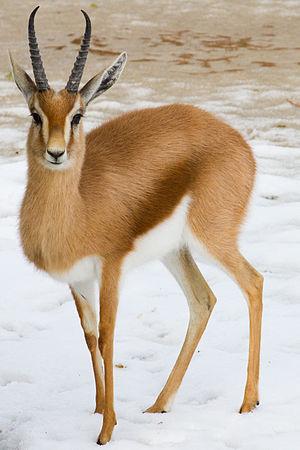
La gazelle dorcas ou gazelle Dorcade est une espèce de gazelle de la famille des bovidés qui vit dans le Sahara, elle est le plus petit des bovidés sahariens.
Les gazelles sont des mammifères, de la famille des bovidés, principalement de la sous-famille des antilopinés, vivant dans les steppes d'Afrique et d'Asie. Le nom gazelle, féminin, est issu du mot persan ghazâl, qui signifie « élégante et rapide ».
Gazella est un genre de mammifères, de la famille des bovidés, de la sous-famille des antilopinés, vivant dans les steppes d'Afrique et d'Asie.